Biota of Tokyo Imperial Palace

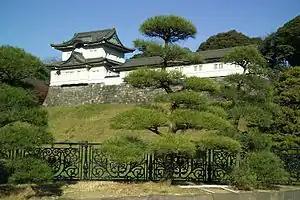
Fushimi Yagura with Japanese black pine trees

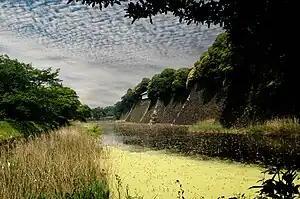
Hasuikebori lotus moat

A midden was excavated from 1955 to 1964. Jōmon pottery was found, indicating that the Palace was inhabited in the Jōmon period, before 300 BCE.